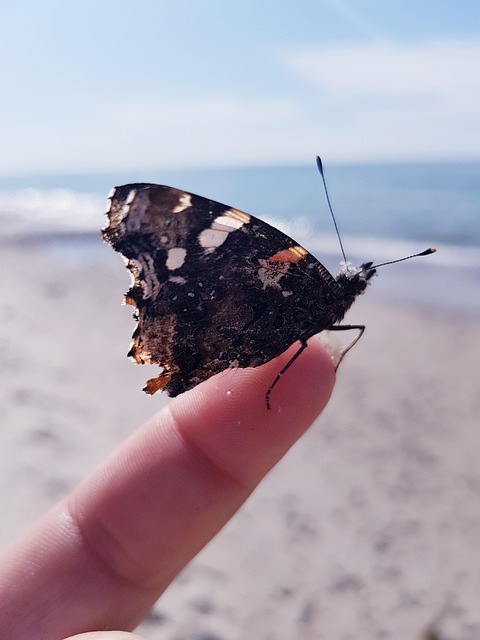
Label: butterfly